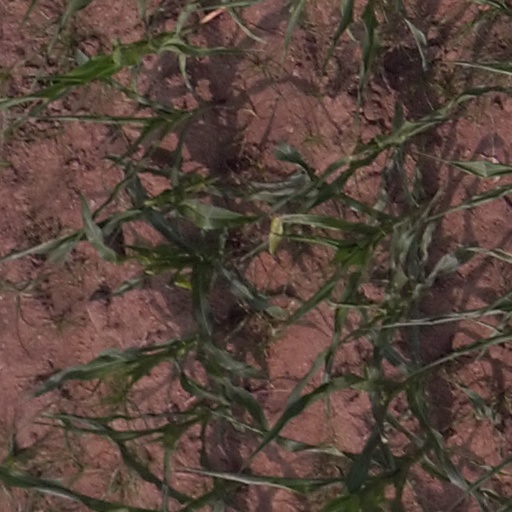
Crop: maize; corn